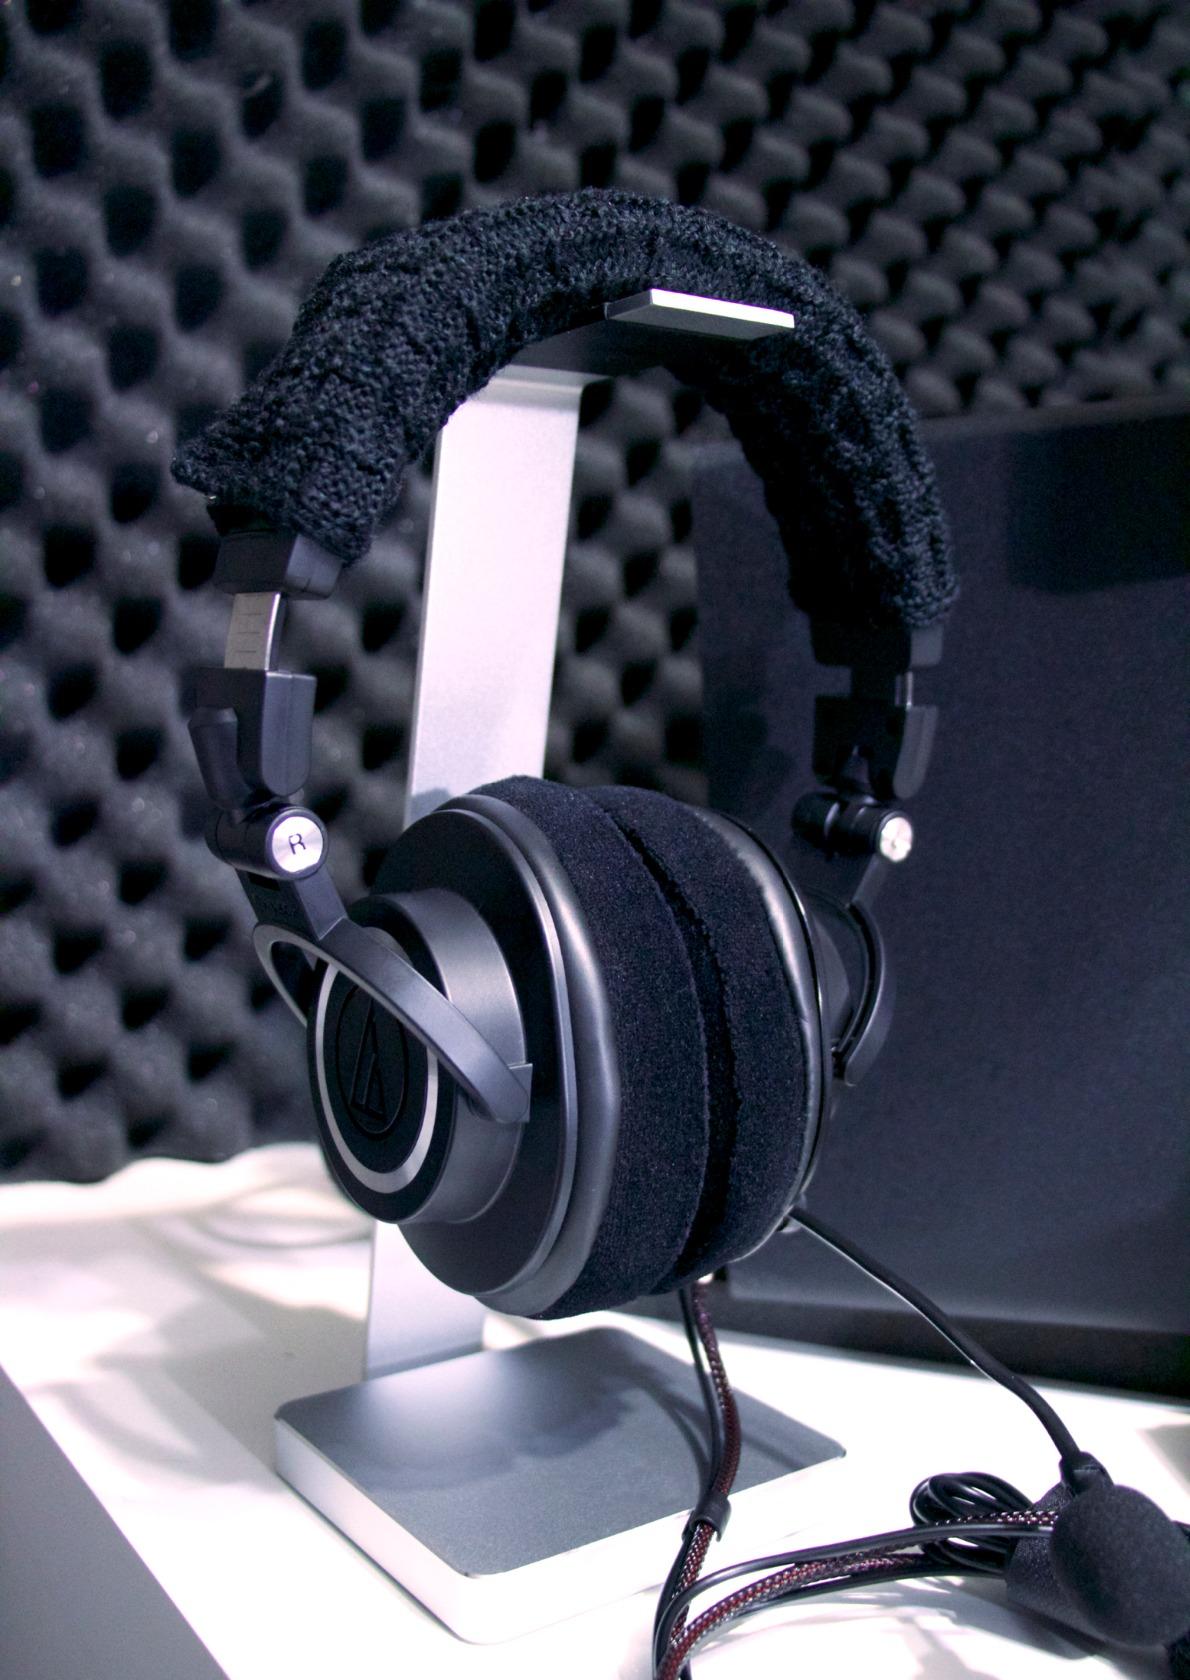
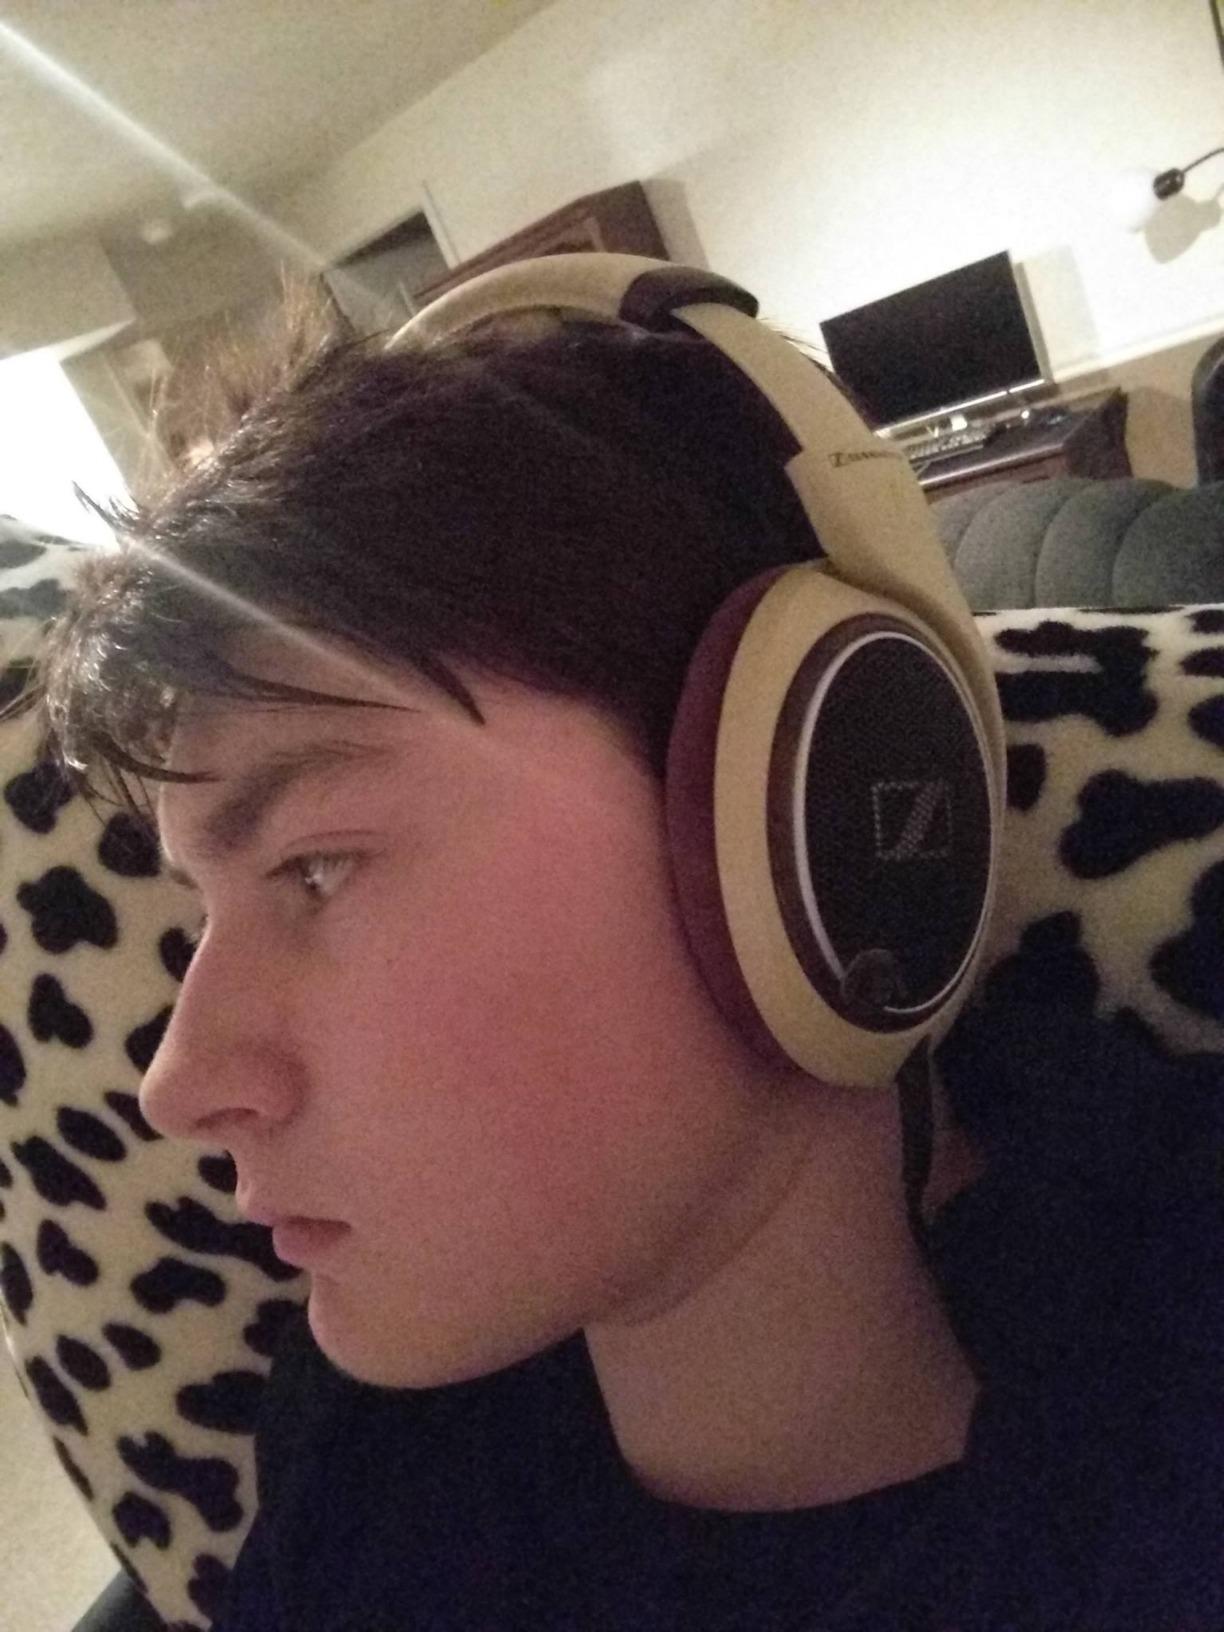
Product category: headphones
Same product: no